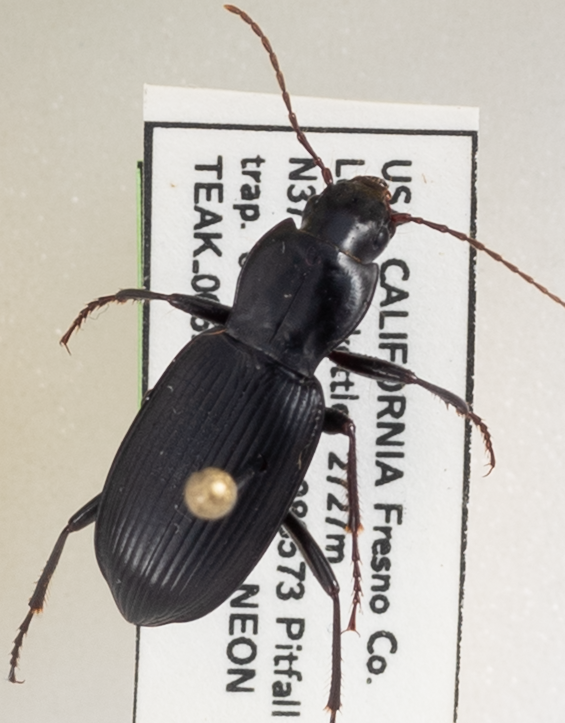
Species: Pterostichus panticulatus
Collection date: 2021-07-07
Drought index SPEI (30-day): -1.706
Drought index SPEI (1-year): -2.09
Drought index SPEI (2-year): -2.09